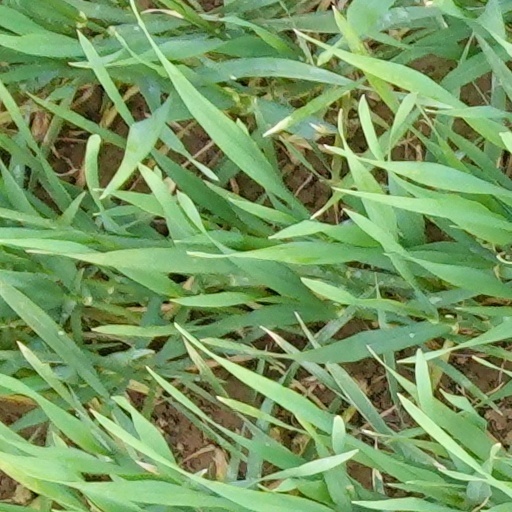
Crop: wheat